Value brands in the United Kingdom

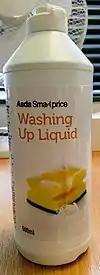
A bottle of Asda Smartprice washing up liquid. The Asda logo is reminiscent of the one used by the supermarket in the early 1980s.

The Smartprice label was originally a food only brand; however, over the years it expanded to cover almost every product range in the store, including clothing and furnishings with the George Smart Price brand. Like early generic products in the US, some Smartprice products originally lacked what can be thought of as 'frills' in the modern brand name or supermarket own brand; for example, the Smartprice toothpaste had an old fashioned screw cap rather than the now more common flip cap, and the Smartprice range of crisps came in traditional clear plastic bags rather than the foil bags common to most name brand versions.